Beausoleil Island

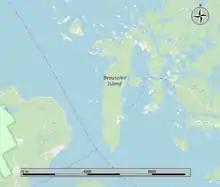
Map of the island.

Artifacts from as far back as the Middle Archaic period, 7,000 years ago, have been found, such as an Otter Creek projectile made from Onondaga chert. The remains of ancient pottery, tools, and hunting implements that have been found on Beausoleil have enabled archaeologists to determine that the island was, in all probability, used as a summer camp by early hunting and gathering cultures. These include primarily a Middle Woodland site occupied by the Point Peninsula and Saugeen groups (2,400-1,300 years ago), and the Algonkian speaking Odawa (or Ottawa) of the Late Woodland Period (600–400 years ago). Several other cultures have also left evidence of their occupation on the island.